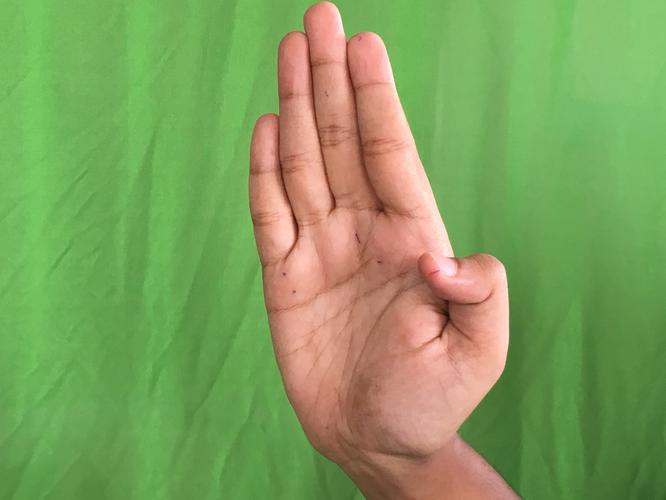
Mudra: Pathaka
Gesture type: single_hand